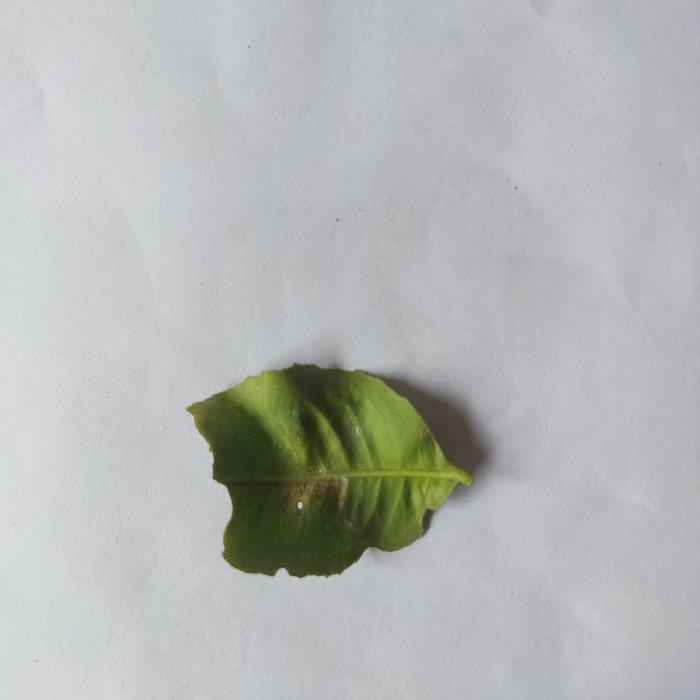
Crop: Lemon
Leaf condition: Leaf_Curl